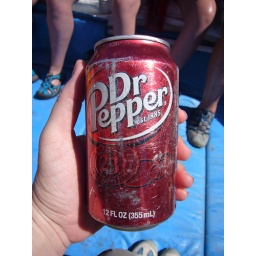
after being in a bag that was dragged through the river